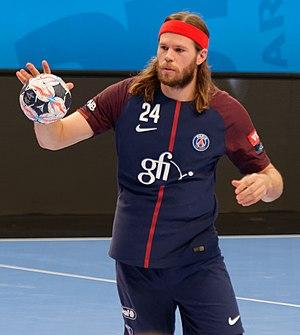
Match entre le PSG Handball et Meshkov Brest. A Coubertin, le 24 septembre 2017.
Le meilleur handballeur mondial de l'année est désigné chaque année par la Fédération internationale de handball depuis 1988. Cette récompense distingue simultanément un homme et une femme à la suite de leurs performances dans des compétitions internationales et nationales de handball.